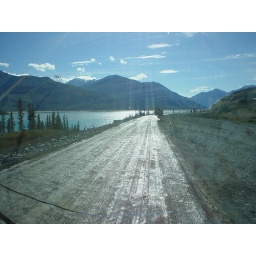
alcan at kluane lake  one of the muddiest places on the road  they where blasting right above us